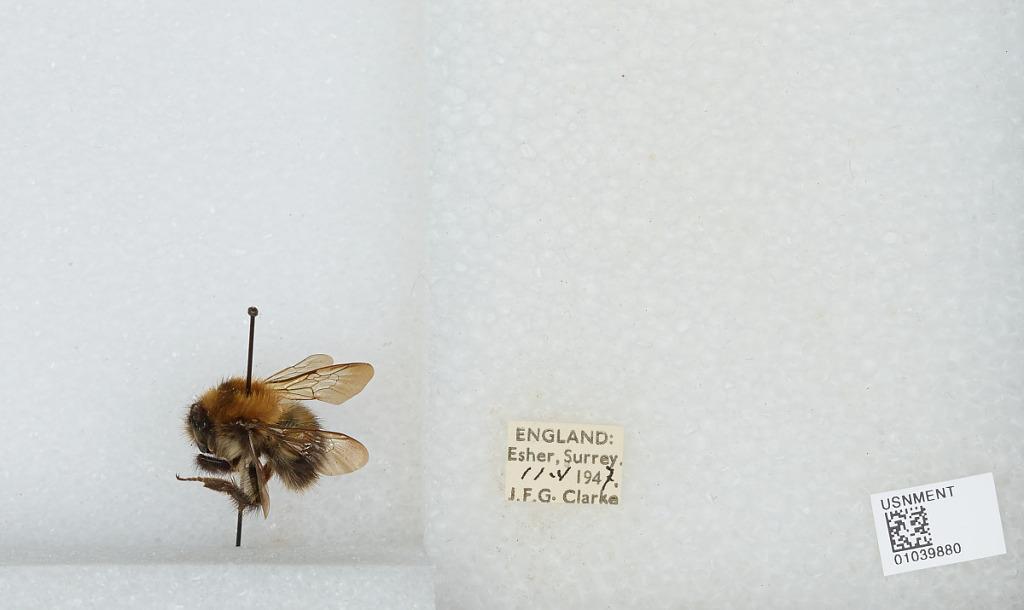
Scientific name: Bombus (Thoracobombus) pascuorum (Scopoli)
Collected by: J. Clarke
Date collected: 1947-5-11
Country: United Kingdom
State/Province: England
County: Surrey
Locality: Esher
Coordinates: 51.3691, -0.365